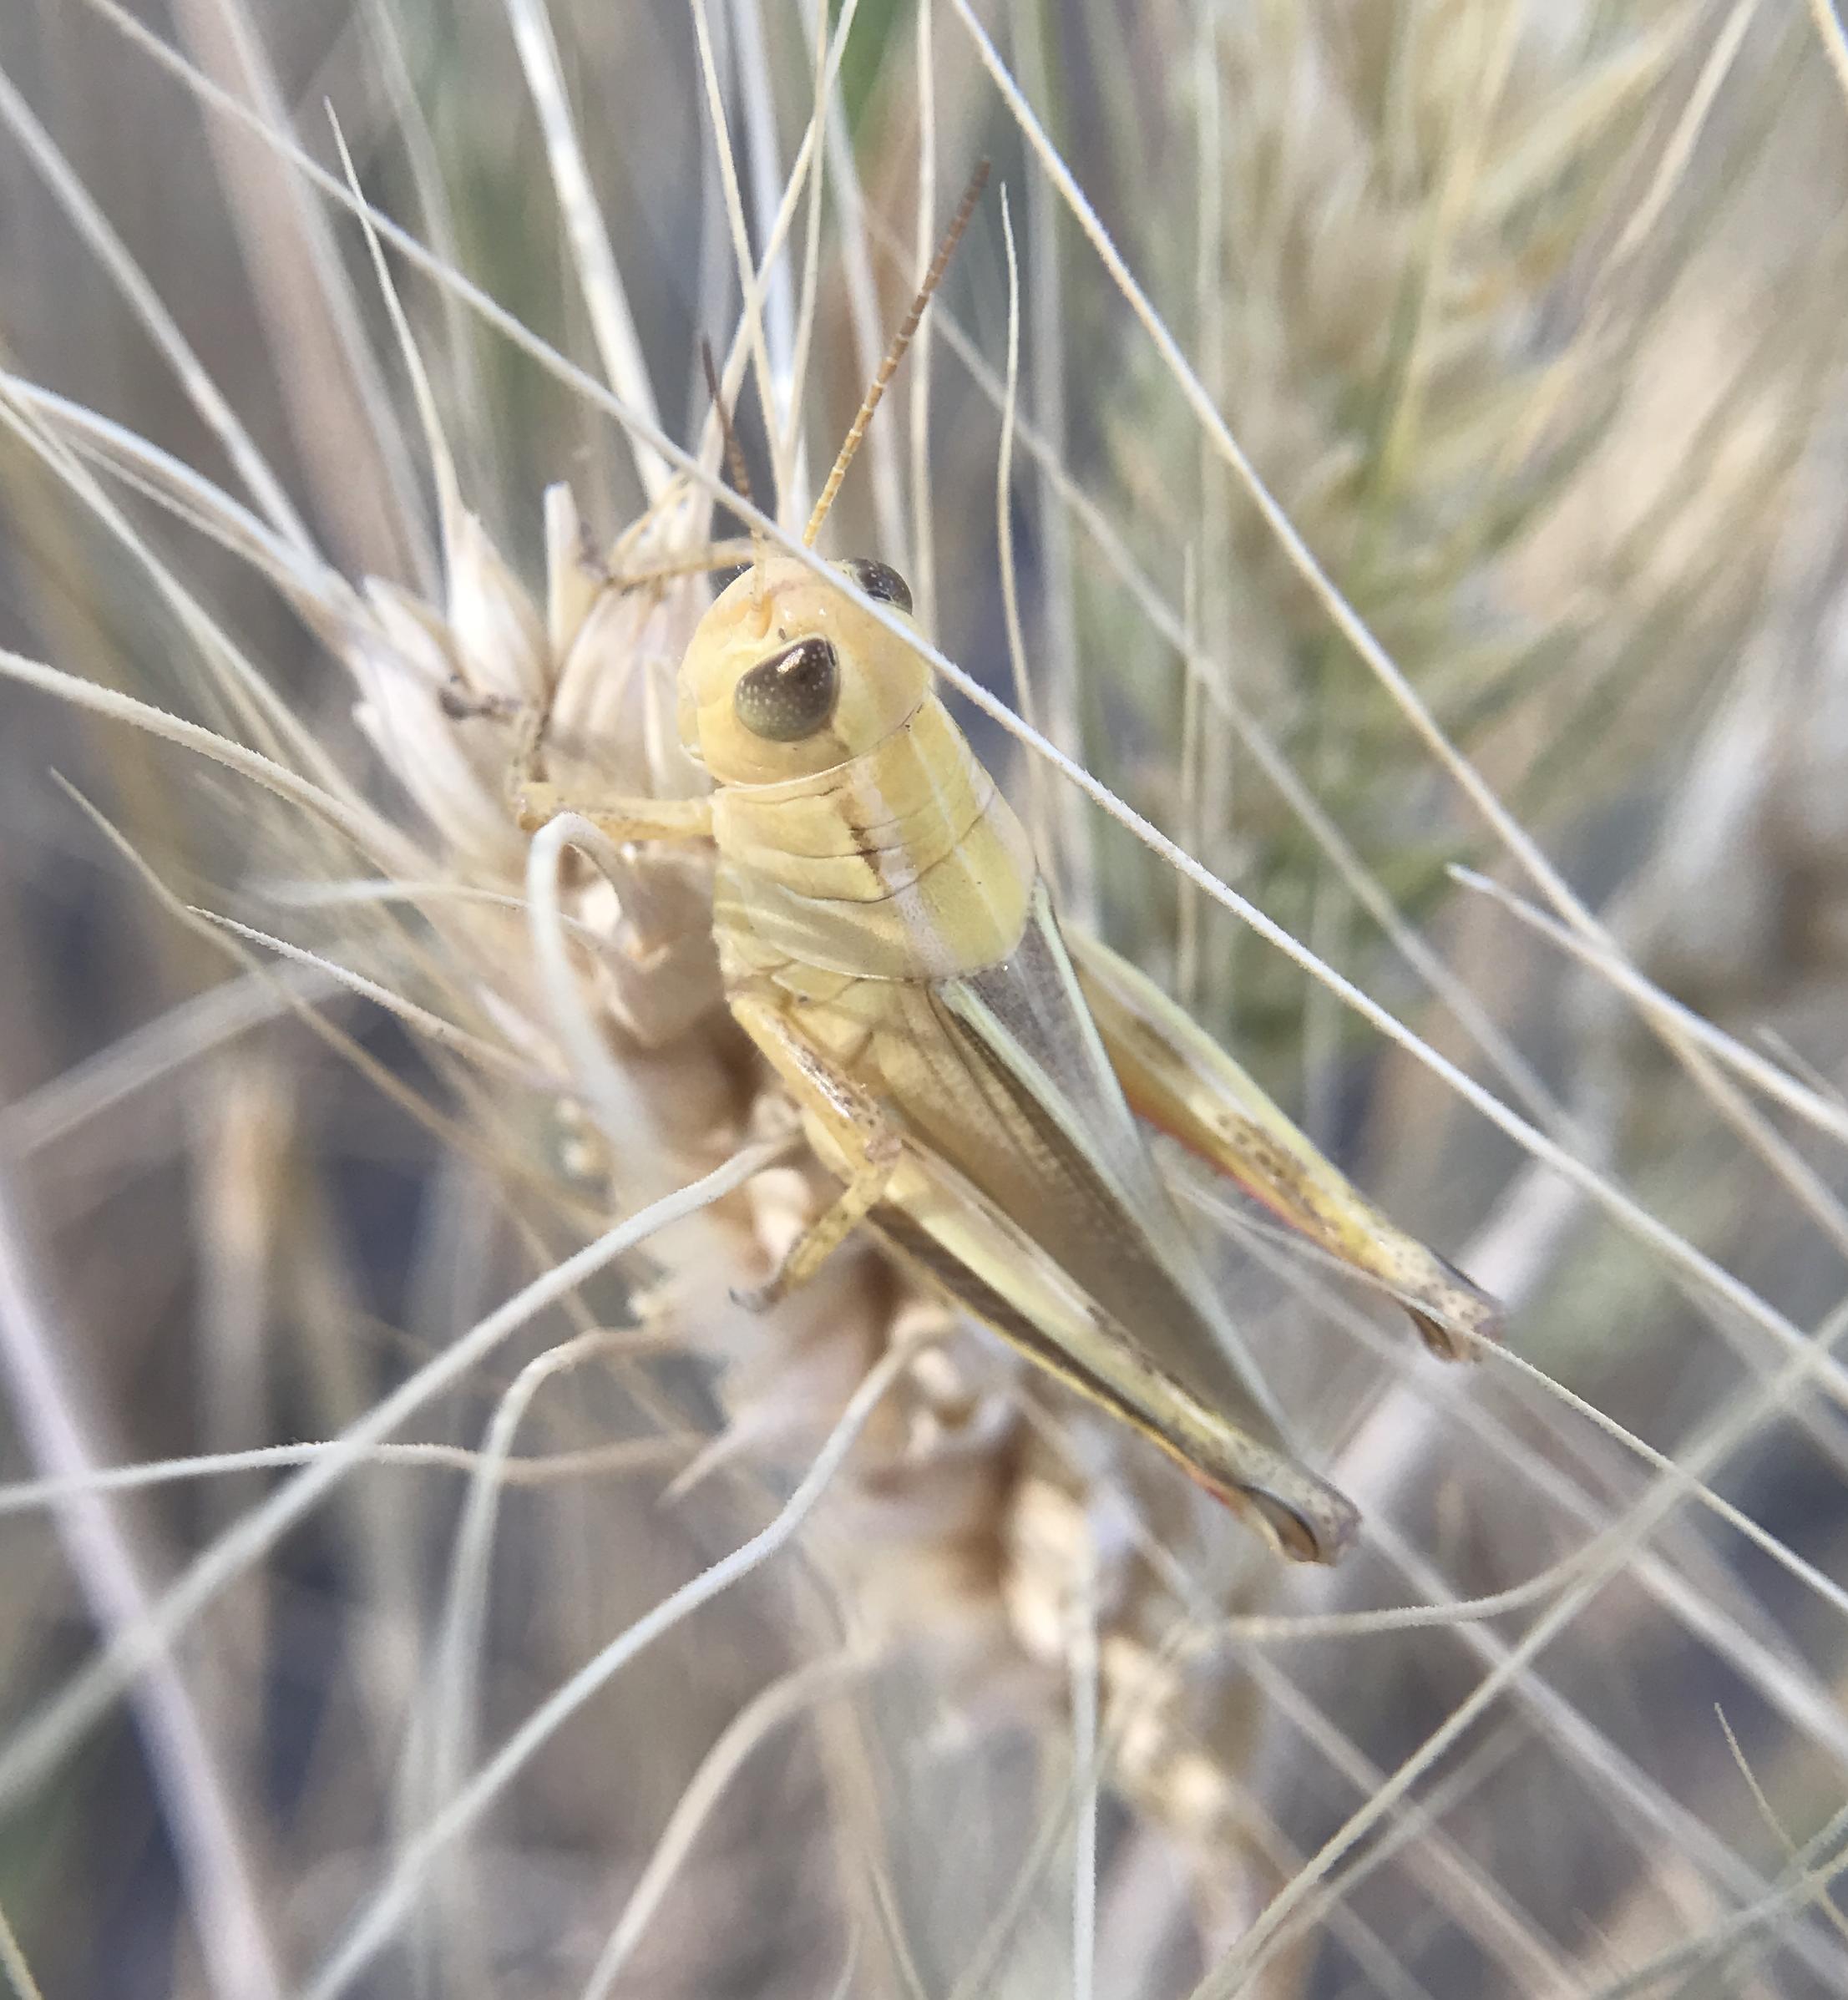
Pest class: occasional_pest